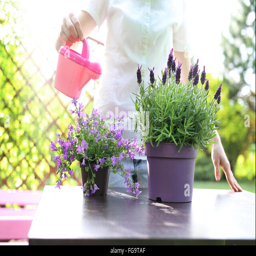
planting , work in the garden .